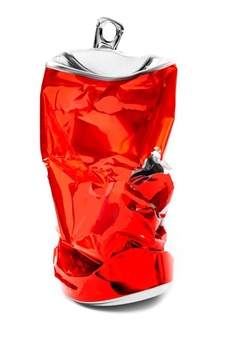
Label: metal